America's Response Monument

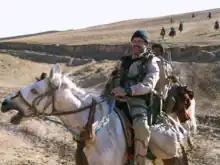
This picture of Air Force combat controller Staff Sgt. Bart Decker on an Afghan horse was a model for Blumberg when he began to design the statue. Decker rode with the U.S. Special Operations teams and Northern Alliance forces during the opening days of Operation Enduring Freedom.

After seeing the photo of the modern soldiers on horseback, Blumberg decided to create a statue to commemorate the actions of the service members of America's Special Operations who responded to the September 11 attacks, including the Special Operations forces who fought in the early stages of Operation Enduring Freedom. On his own initiative and expense, Blumberg took three months to complete a 1:6 scale, tall bronze sculpture of a Green Beret riding an Afghan horse. In 2002, while at a show in Louisville, Kentucky, he brought the work in progress with him. A Vietnam-era Green Beret saw the work and told Lt. Col. Frank Hudson from the 5th Special Forces Group at Fort Campbell about the statue, who called Blumberg. Blumberg sent him pictures of the work. Hudson saw a number of inconsistencies between the statue and the reality of what happened in the field.